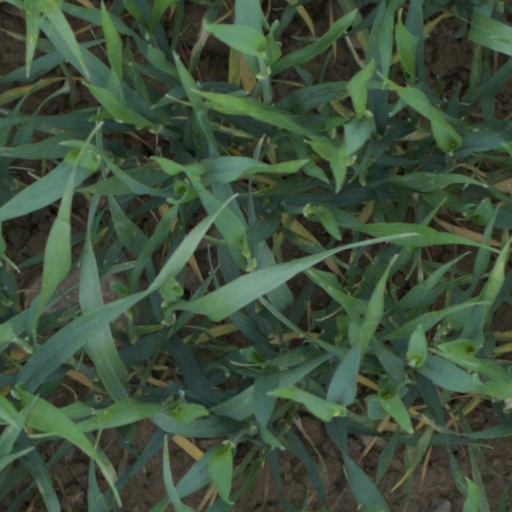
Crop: wheat